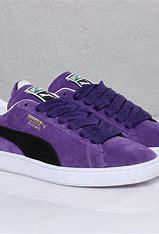
Brand: Puma
Model: Suede Classic